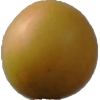
Label: cherry_wax